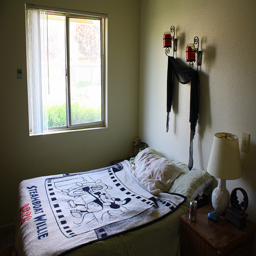
A bedroom with a mickey mouse blanket on the bed
Two candles are on the wall above a bed.
A bed with a cartoon themed throw cover and a lamp with a nightstand.
There is a bedroom with candels above the head
A steamboat willie blanket on a bed in a white bedroom